Jack Banta (American football)

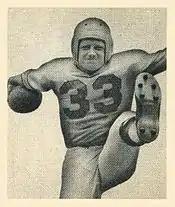
Banta on a 1948 Bowman football card

Herbert Jack Banta (November 19, 1917 – February 22, 1977) was an American football halfback in the National Football League (NFL) for the Philadelphia Eagles, the Washington Redskins and Los Angeles Rams. He played college football at the University of Southern California for Howard Jones and was drafted in the tenth round of the 1941 NFL draft. He served as a Lieutenant (junior grade) in the Navy during the World War II era.